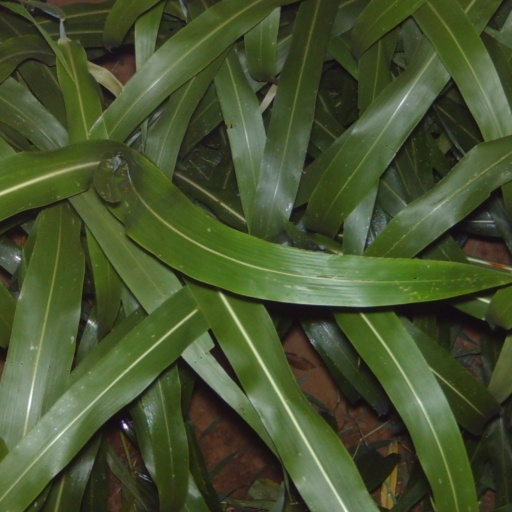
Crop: sorghum